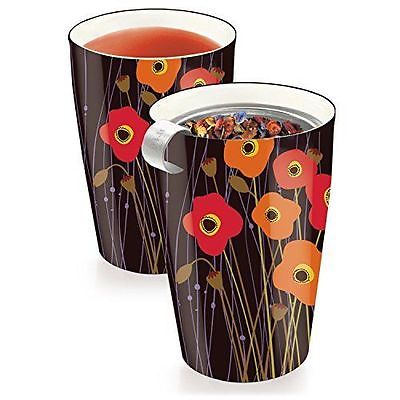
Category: mug